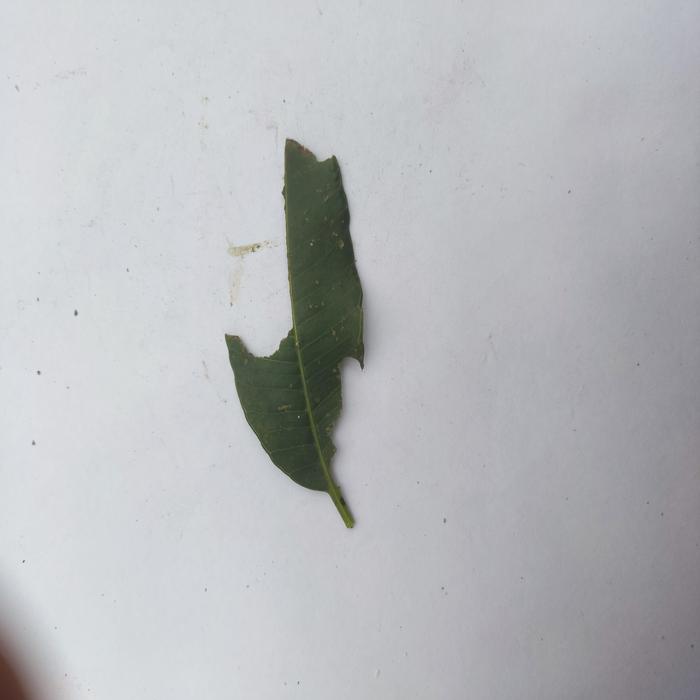
Crop: Hog Plum
Leaf condition: Caterpillars_Infestation